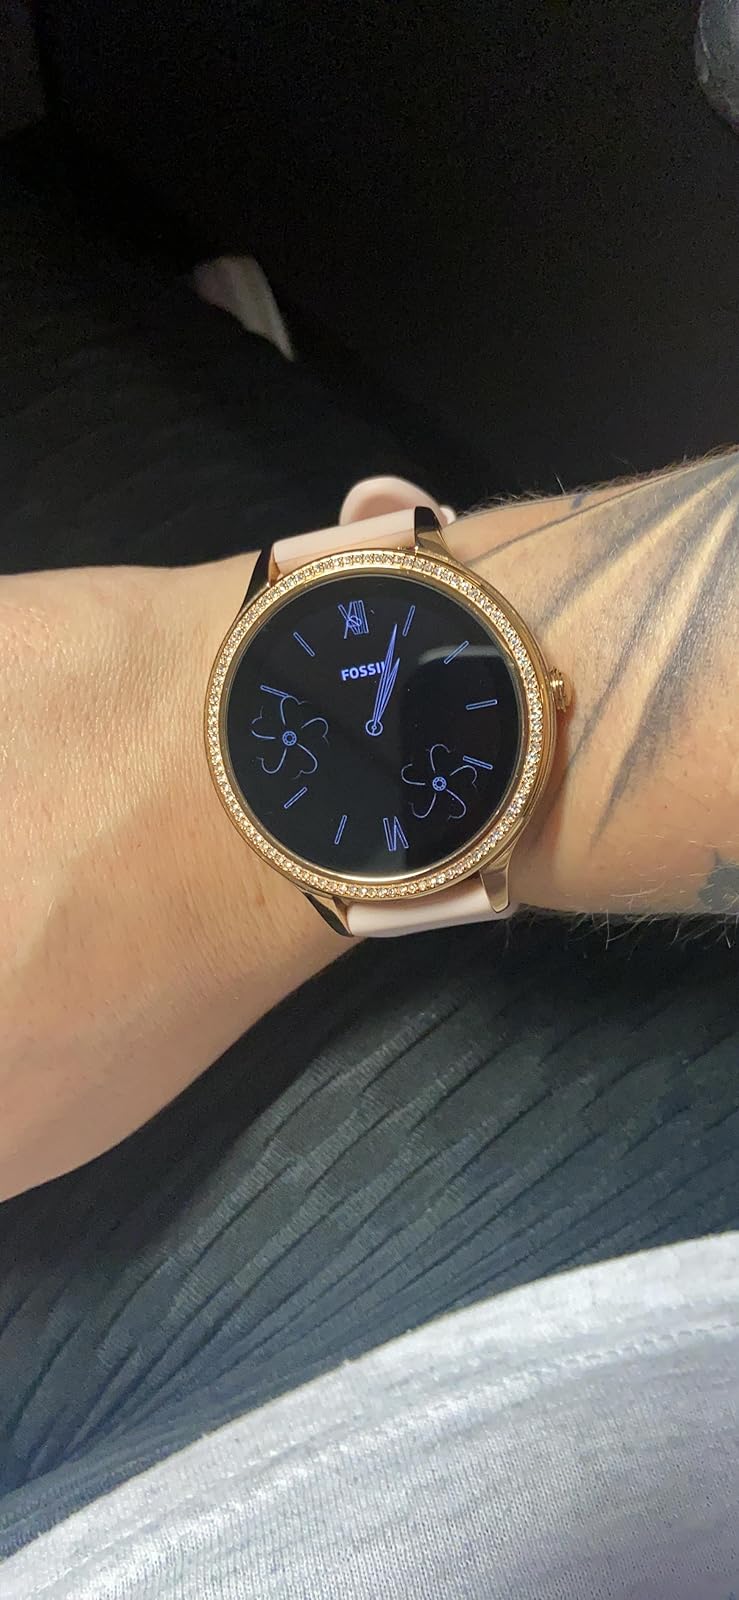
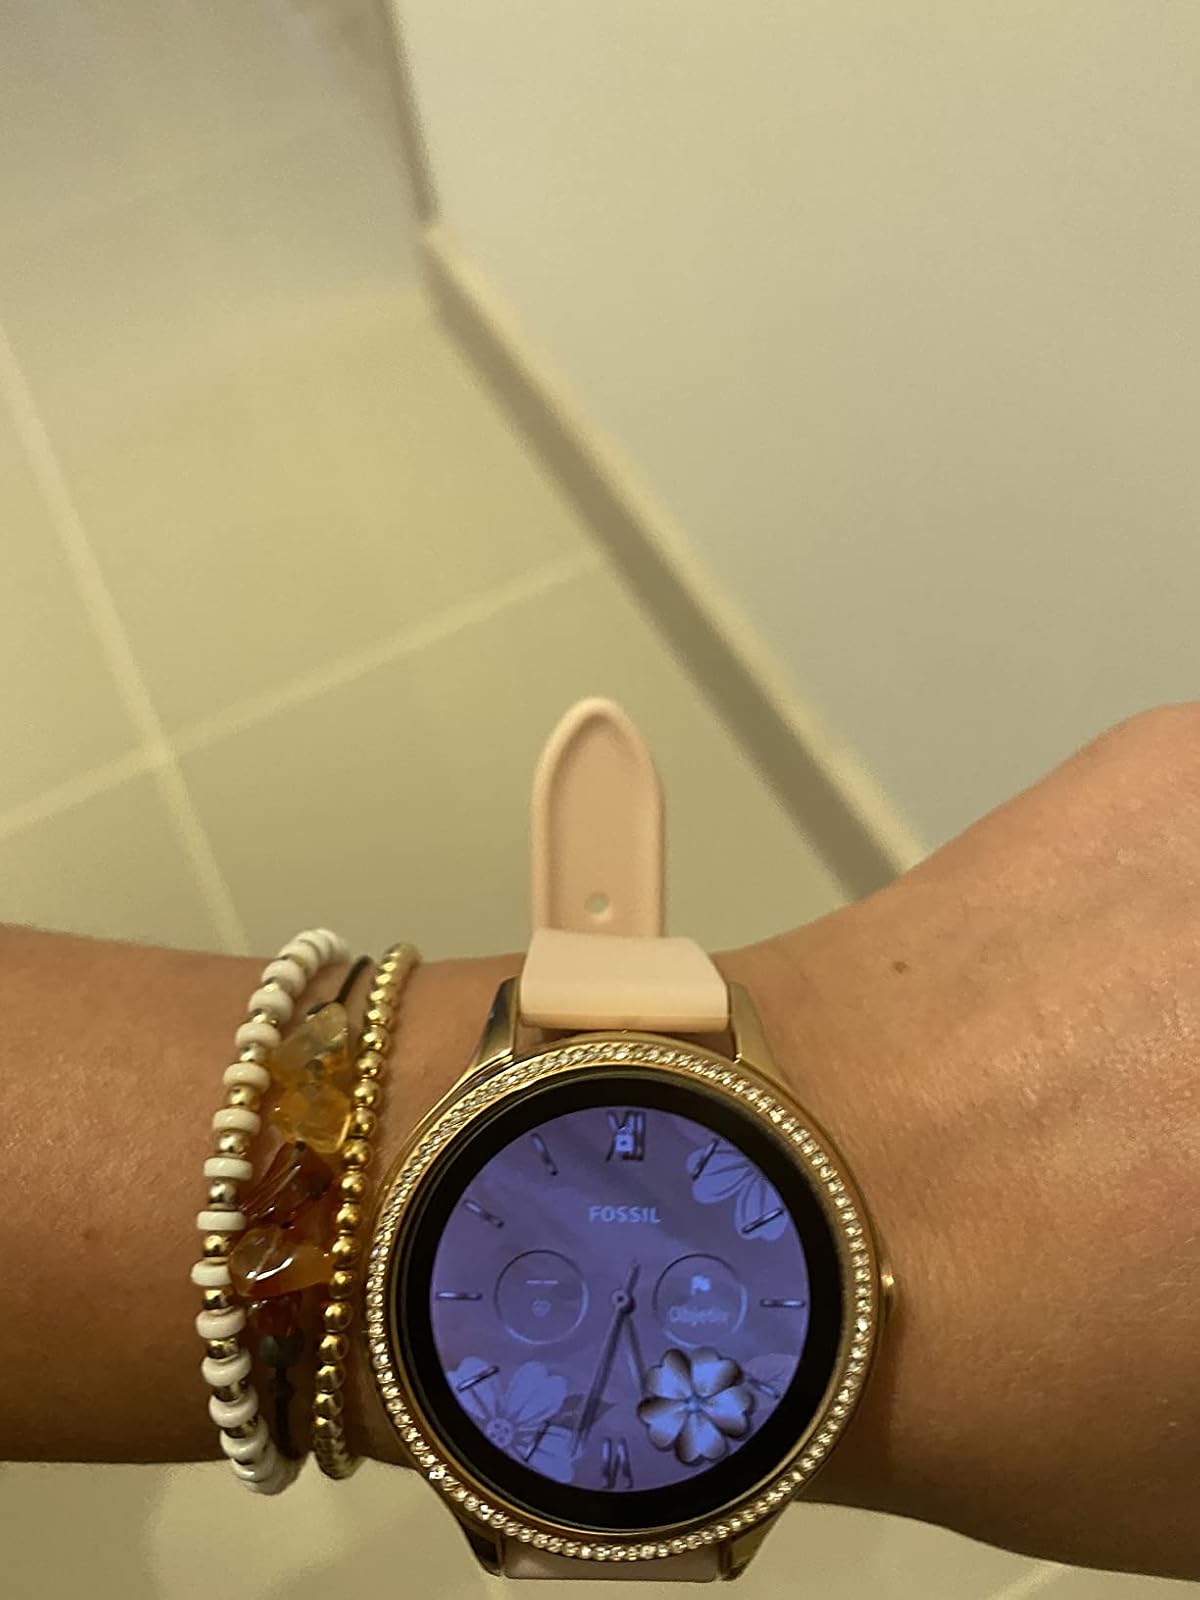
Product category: smartwatch
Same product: yes